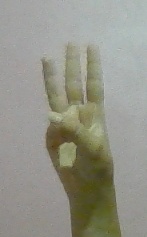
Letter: thaa